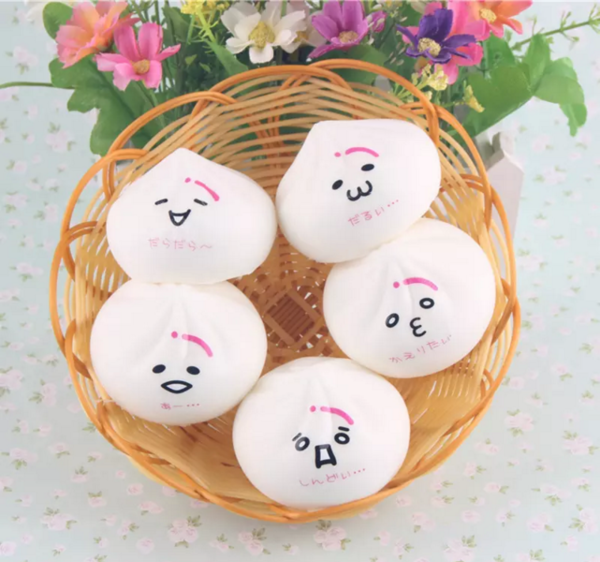
Label: trash